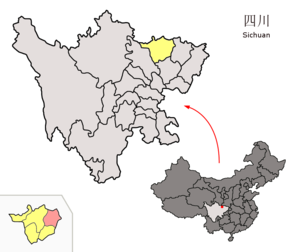
Le xian de Wangcang est un district administratif de la province du Sichuan en Chine. Il est placé sous la juridiction de la ville-préfecture de Guangyuan.